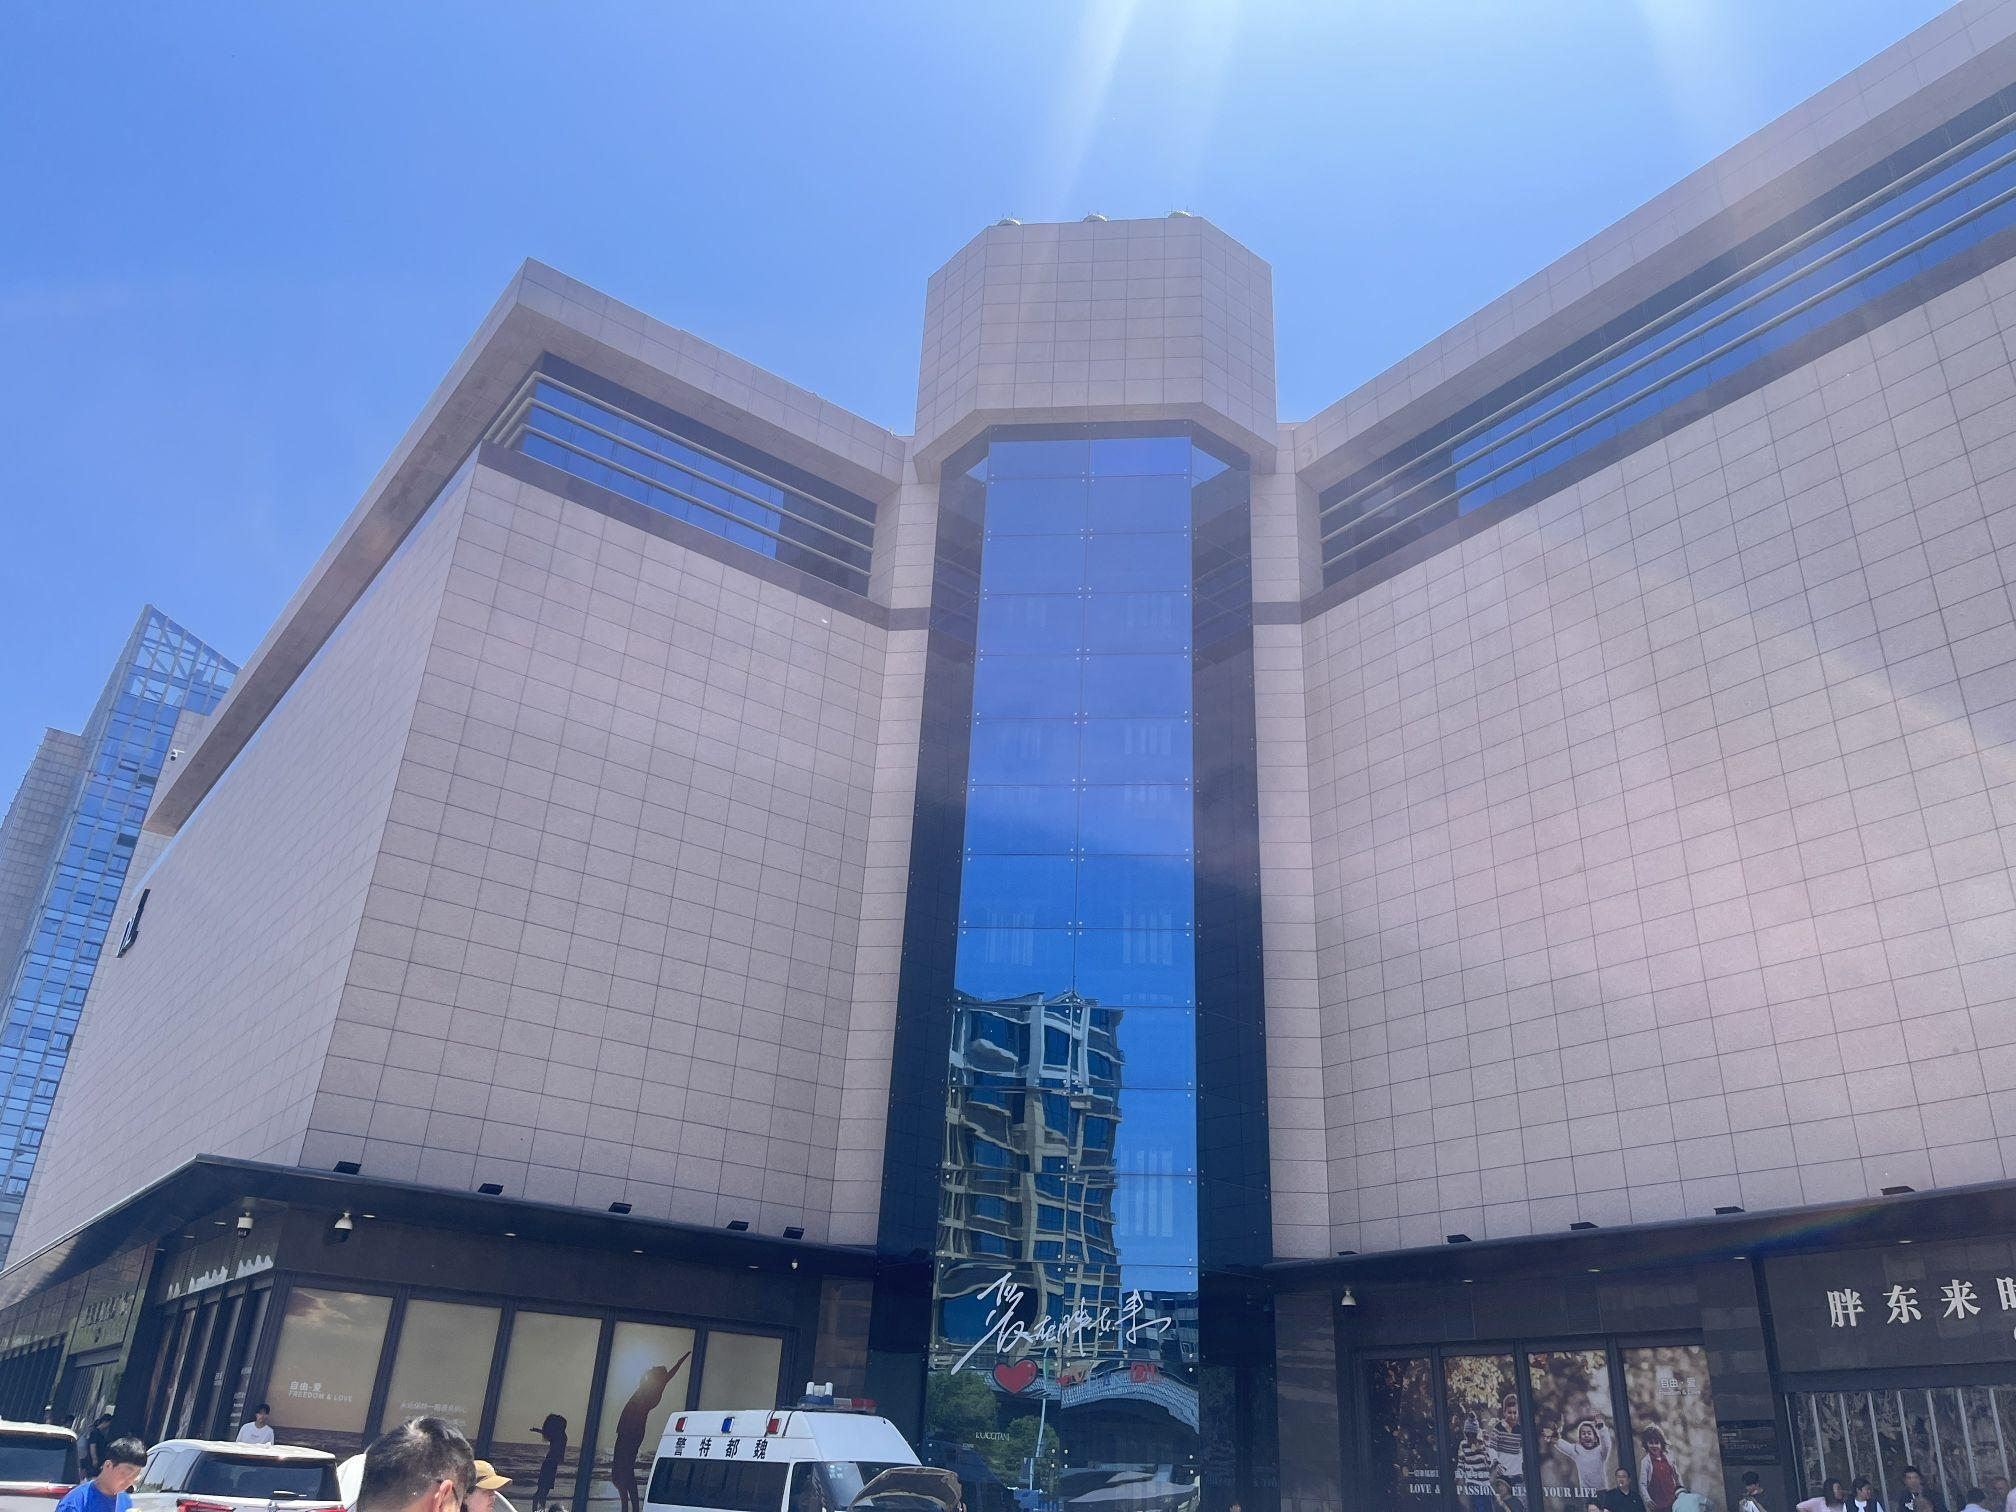
地标名称：胖东来时代广场(许昌七一路店)
所在城市：许昌市·魏都区